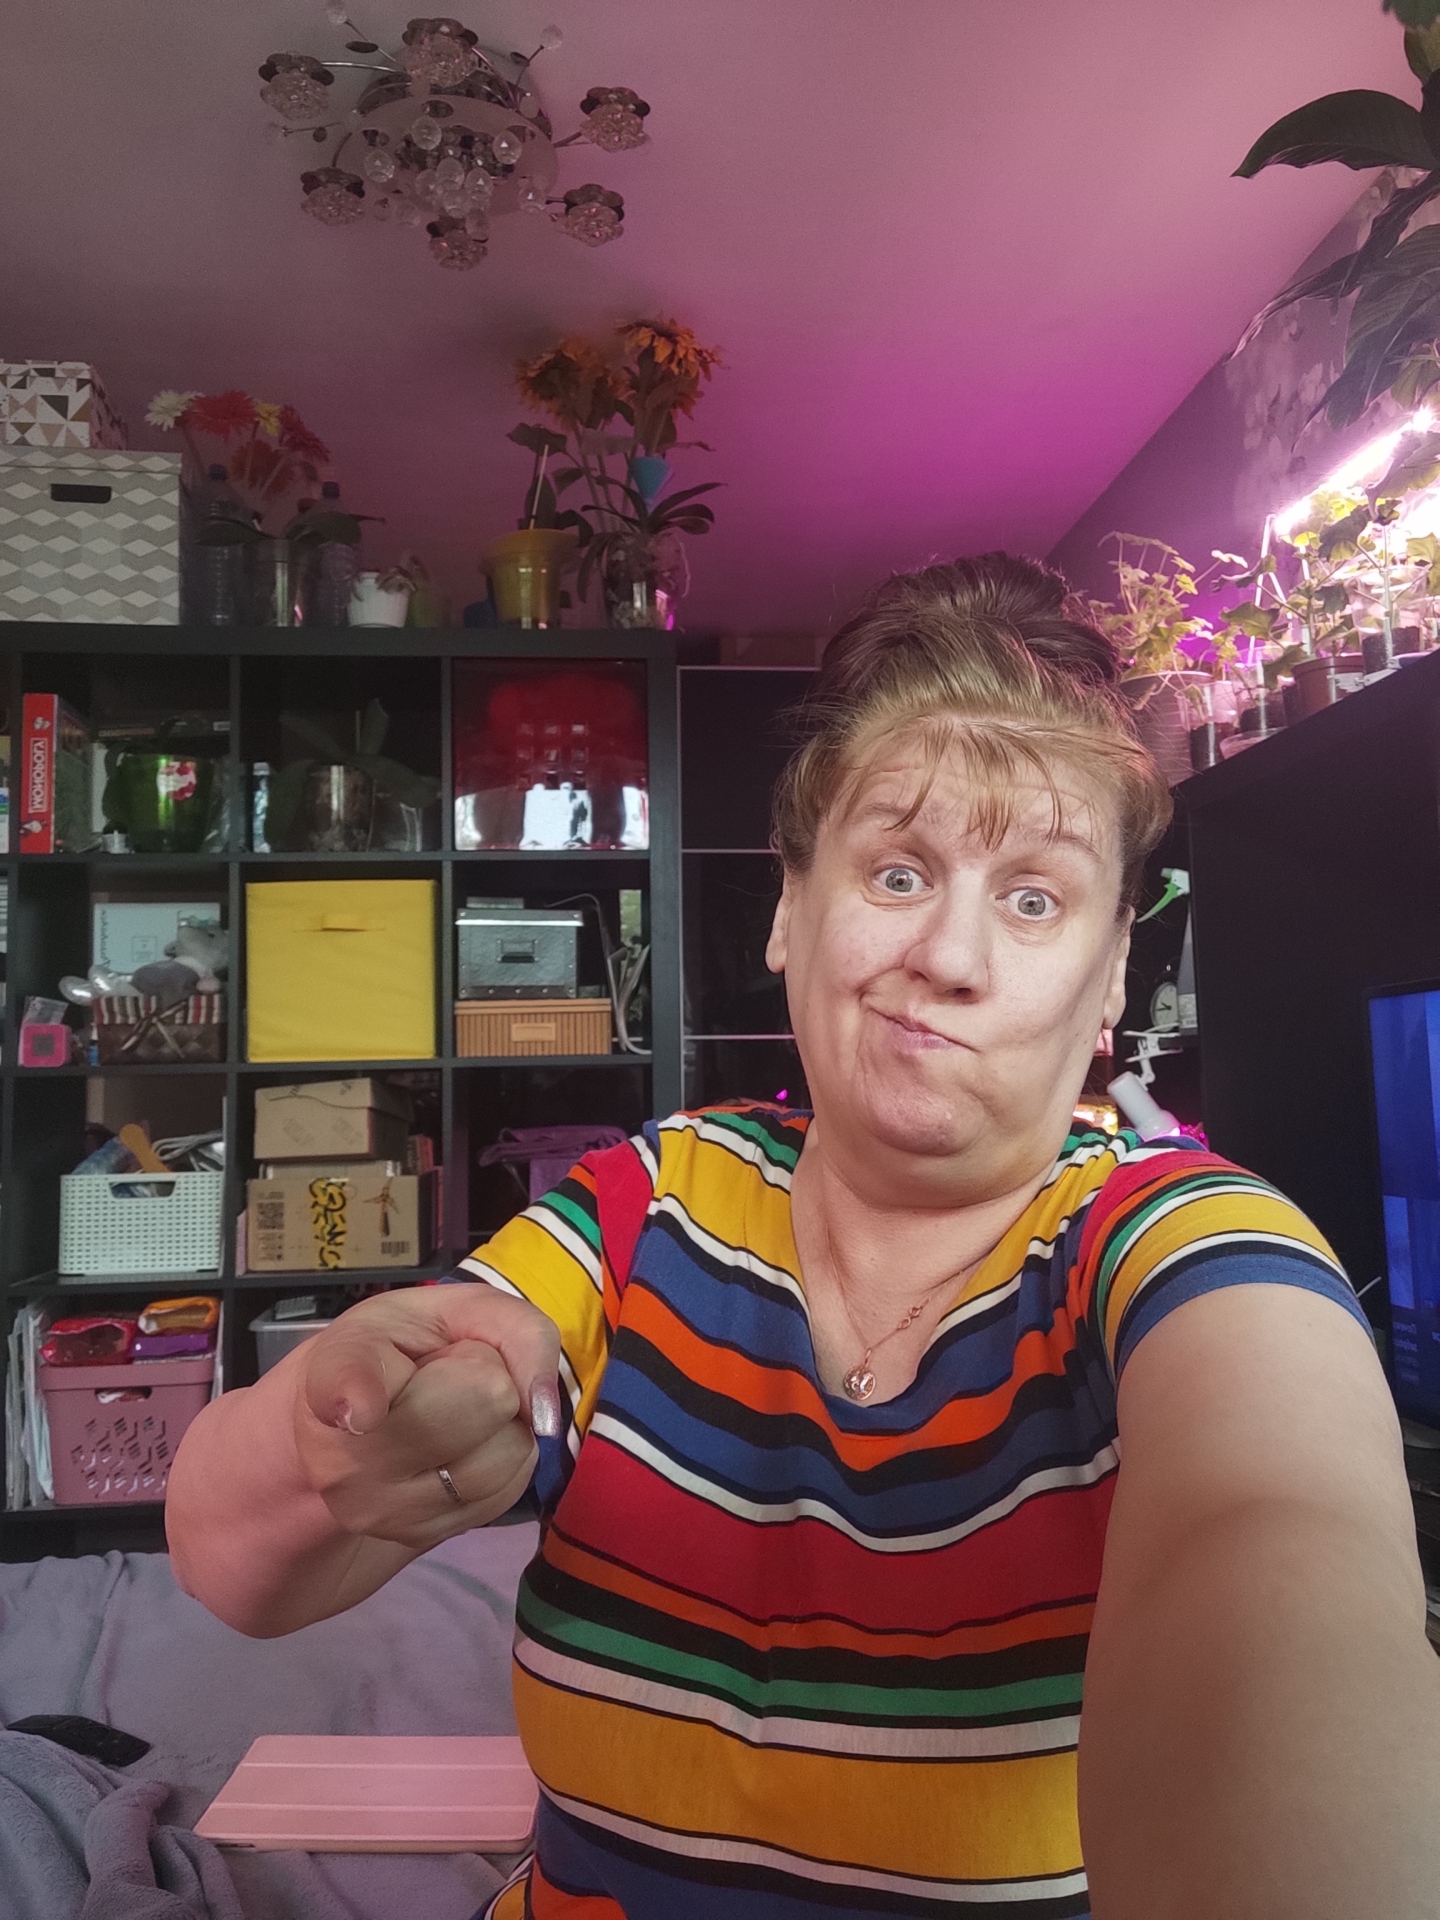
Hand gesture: point